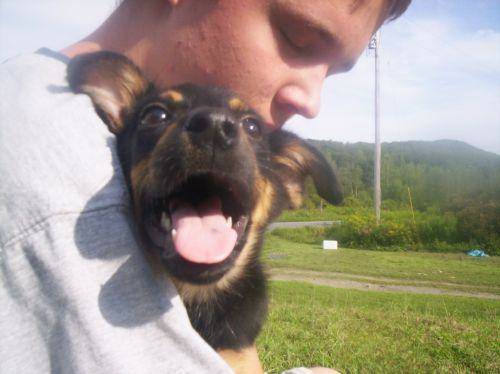
Label: dog